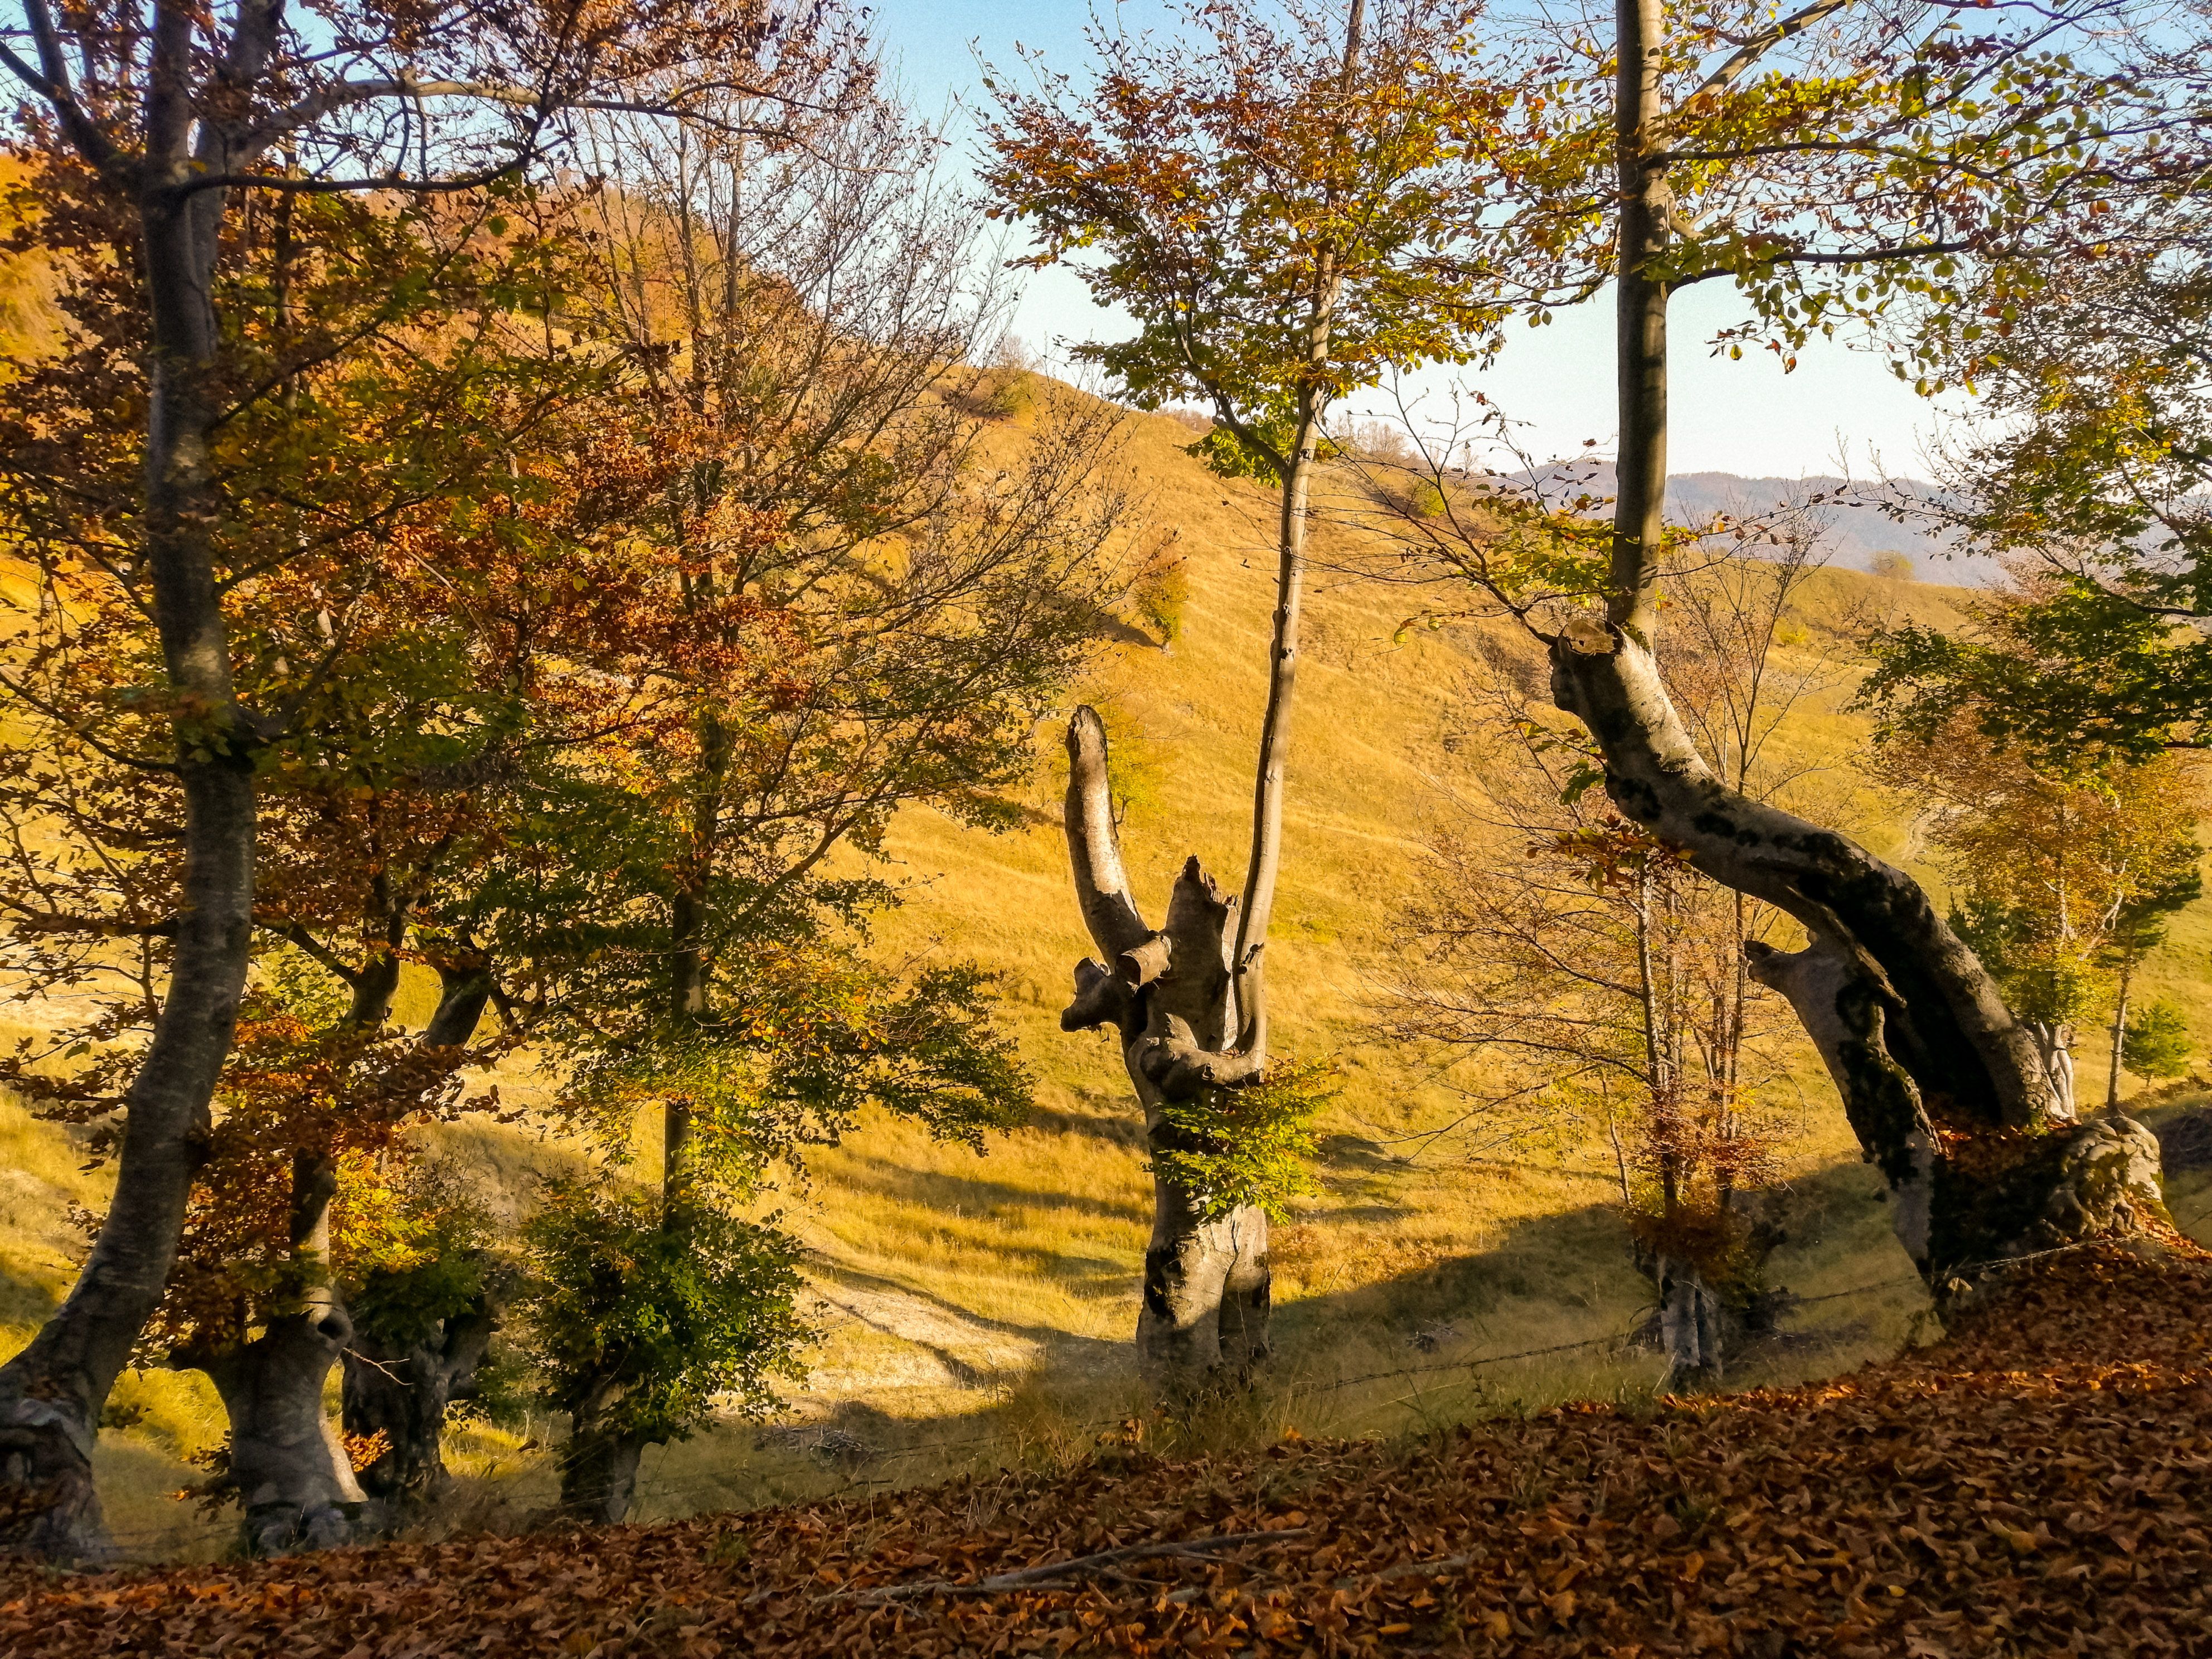
Autumn Golden Forest.
This is an autumn scene with trees and golden hills. The trees have twisted trunks, and their leaves are green, yellow, and orange. The ground is covered with fallen leaves. Sunlight makes the colors warm and bright.
The lighting is warm and natural sunlight. The scene is full of autumn colors. The photo is taken from a slightly low angle making the trees look tall. The image has a natural feel.
Labels: Plant, Tree, Tree Trunk, Vegetation, Land, Nature, Outdoors, Woodland, Landscape, Scenery, Wilderness, Grove, Oak, Sycamore, Animal, Antelope, Mammal, Wildlife, Grass, Field, Grassland, Sunlight, Leaf, Park, Jungle, trees, stick, Leafy ground
Camera: HUAWEI POT-LX1T
Aperture: F1.8
Exposure: 1/900 sec
ISO: 80
Focal length: 3.6 mm